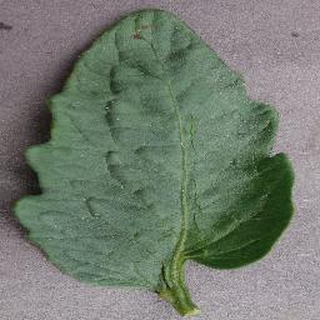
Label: tomato_bacterial_spot